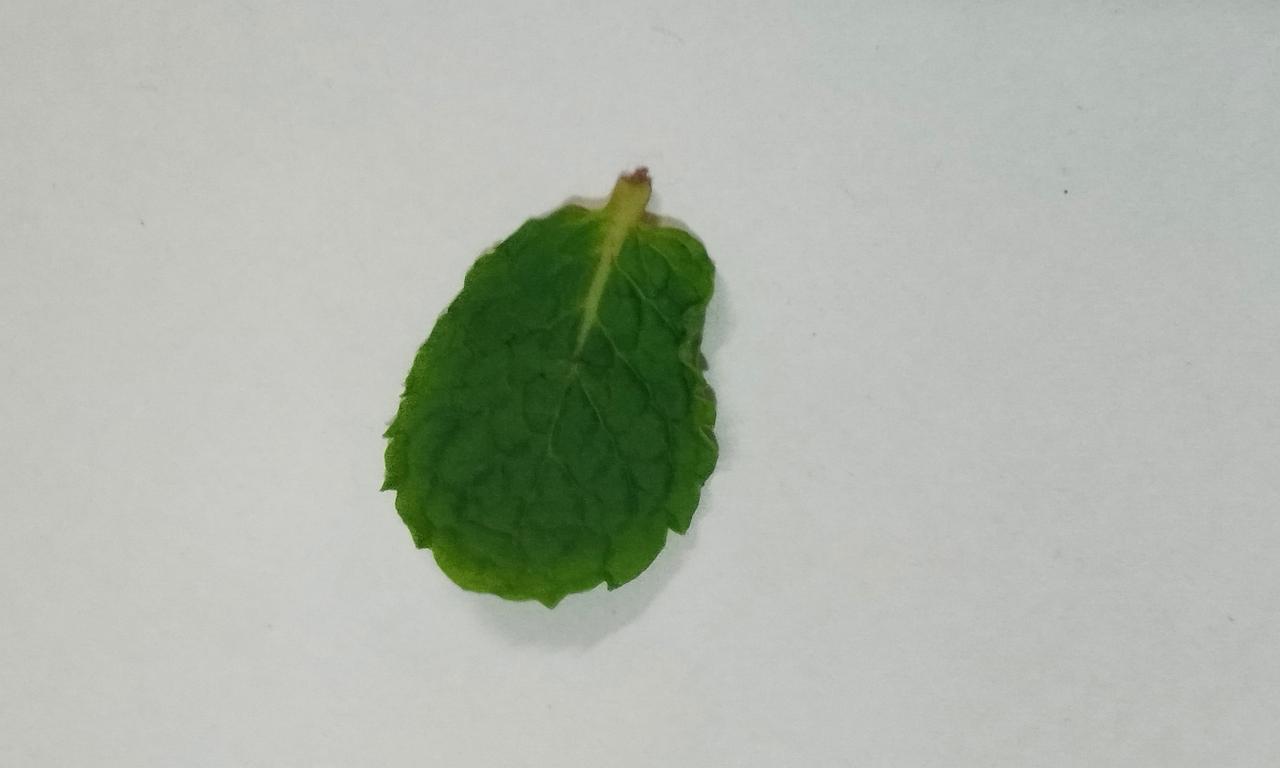
Label: Fresh